Denis Alibec

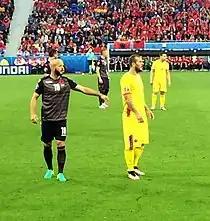
Alibec (in yellow, in the foreground) playing against Albania at the UEFA Euro 2016.

On 14 July 2022, Alibec returned to Farul Constanța on a free transfer. He signed a one-year deal with the option of another season. On 16 September, Alibec scored a double in a 3–1 away victory over newly-promoted Petrolul Ploiești. On 4 December, he netted a hat-trick in a 8–0 Liga I home thrashing of Botoșani.